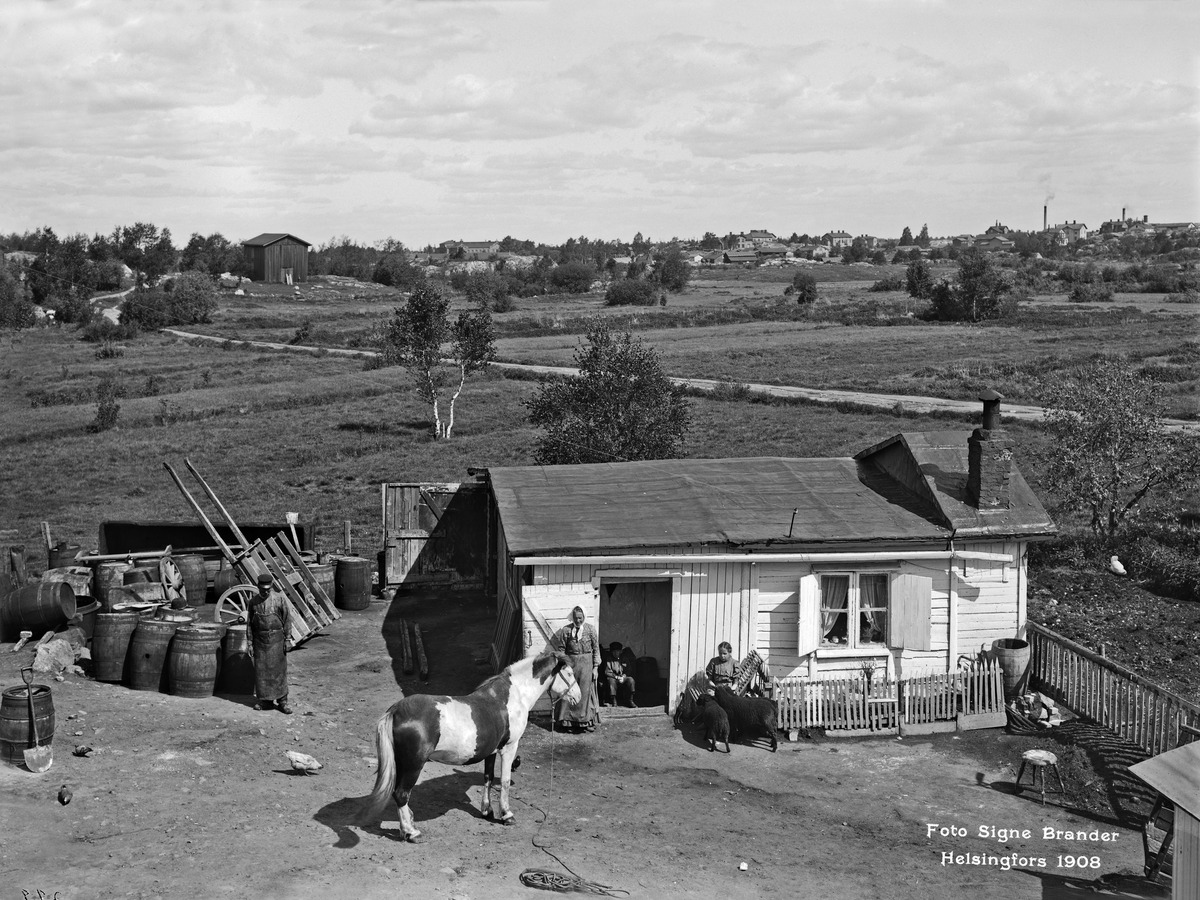
Entisen Kaartin ruutikellarin tontilla Hietaniemessä sijaitseva asuinrakennus ja pihaa, nykyisen Hietaniemenkadun varrella Krematorion kaakkoispuolella
sisällön kuvaus: Entisen Kaartin ruutikellarin tontilla Hietaniemessä sijaitseva asuinrakennus ja pihaa, nykyisen Hietaniemenkadun varrella Krematorion kaakkoispuolella. mustavalkoinen
Kuvaaja: Brander, Signe, valokuvaaja
Ajankohta: kuvausaika 1908
Paikka: Suomi, Uusimaa, Helsinki, Töölö Helsinki, Etu-Töölö Helsinki
Aiheet: kotieläimet, hevosajoneuvot